Northwestern Consolidated Milling Company

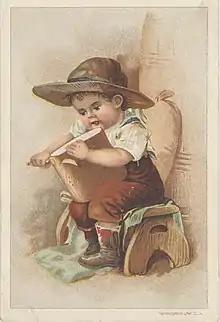
Advertising image of Ceres Ota

The company named Ceresota Flour for an invented son of the Greek goddess Ceres, Ceres Ota. The advertising story described a young boy exploring earth in a costume of gifts from different countries. An Egyptian king provided his trousers; from Italy, he got his blue blanket; the Amazon contributed his bench, boots, suspenders, and shirt; Japan gave him a gold shield; and a miller gifted him with the brown sombrero. Each Ceresota Flour sack displayed a picture of Ceres Ota slicing a giant loaf of bread.